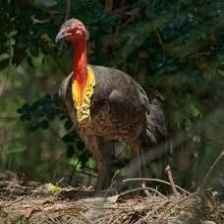
Species: BUSH TURKEY
Scientific name: ALECTURA LATHAMI